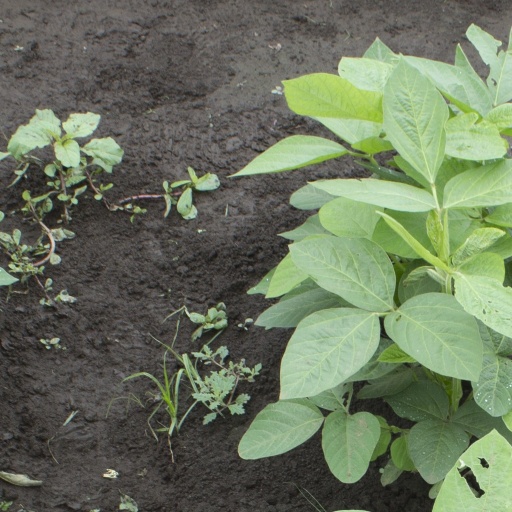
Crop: soybean